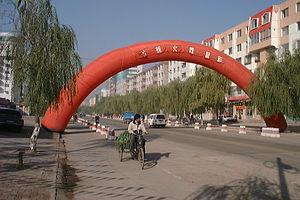
Datong est une ville de la province du Shanxi en Chine. Sa population était de 3 318 054 habitants en 2010. On y parle le dialecte de Datong du Jin yu.